Thomas Howard, 5th Duke of Norfolk

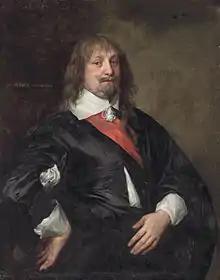

Being both abroad and insane, Howard was unable to manage his English estates. This role was taken on by his next eldest brother, Henry Howard. When this situation first came about, rumours were spread that Howard was being kept against his will in Padua so that Henry could take advantage of the powerful position left in his absence. His uncle Stafford was one of these, claiming in 1656 that Howard was being "kept in cruel slavery in Padua". The Venetian Resident in London reported to refute this claim that: The Podestà of Padua reported less diplomatically that Howard was: